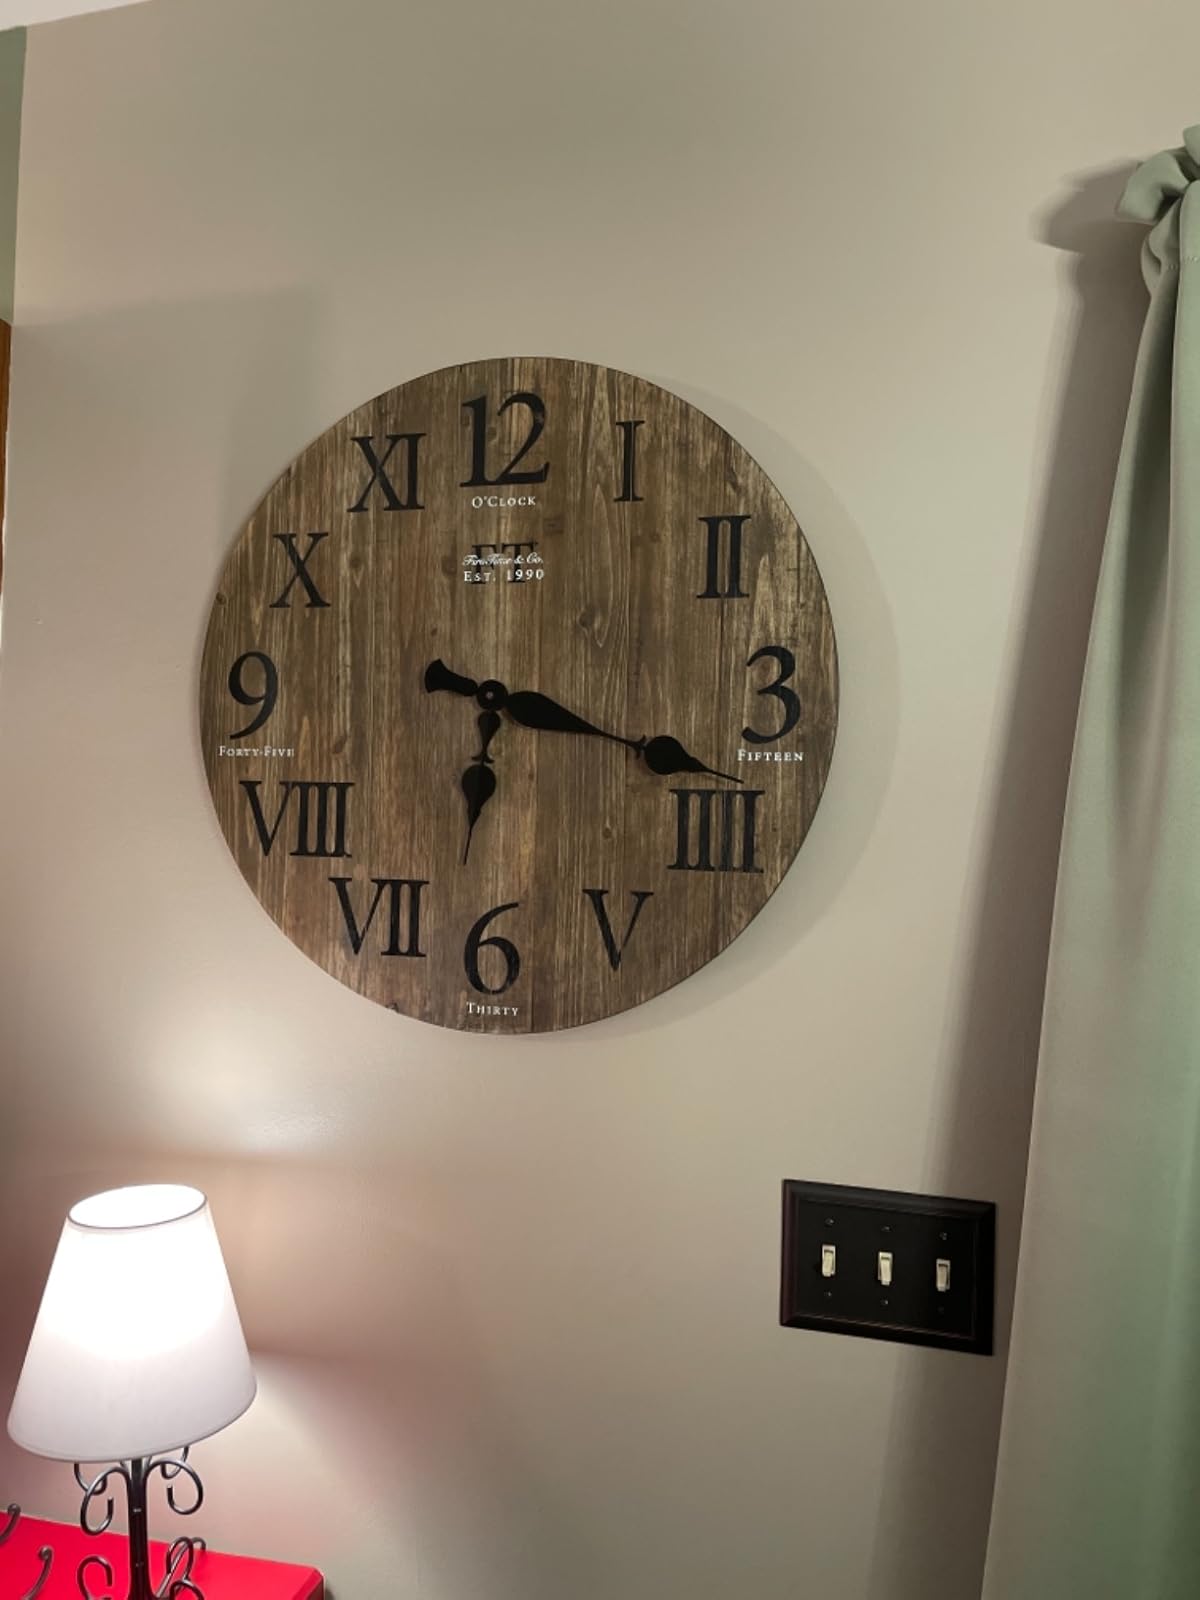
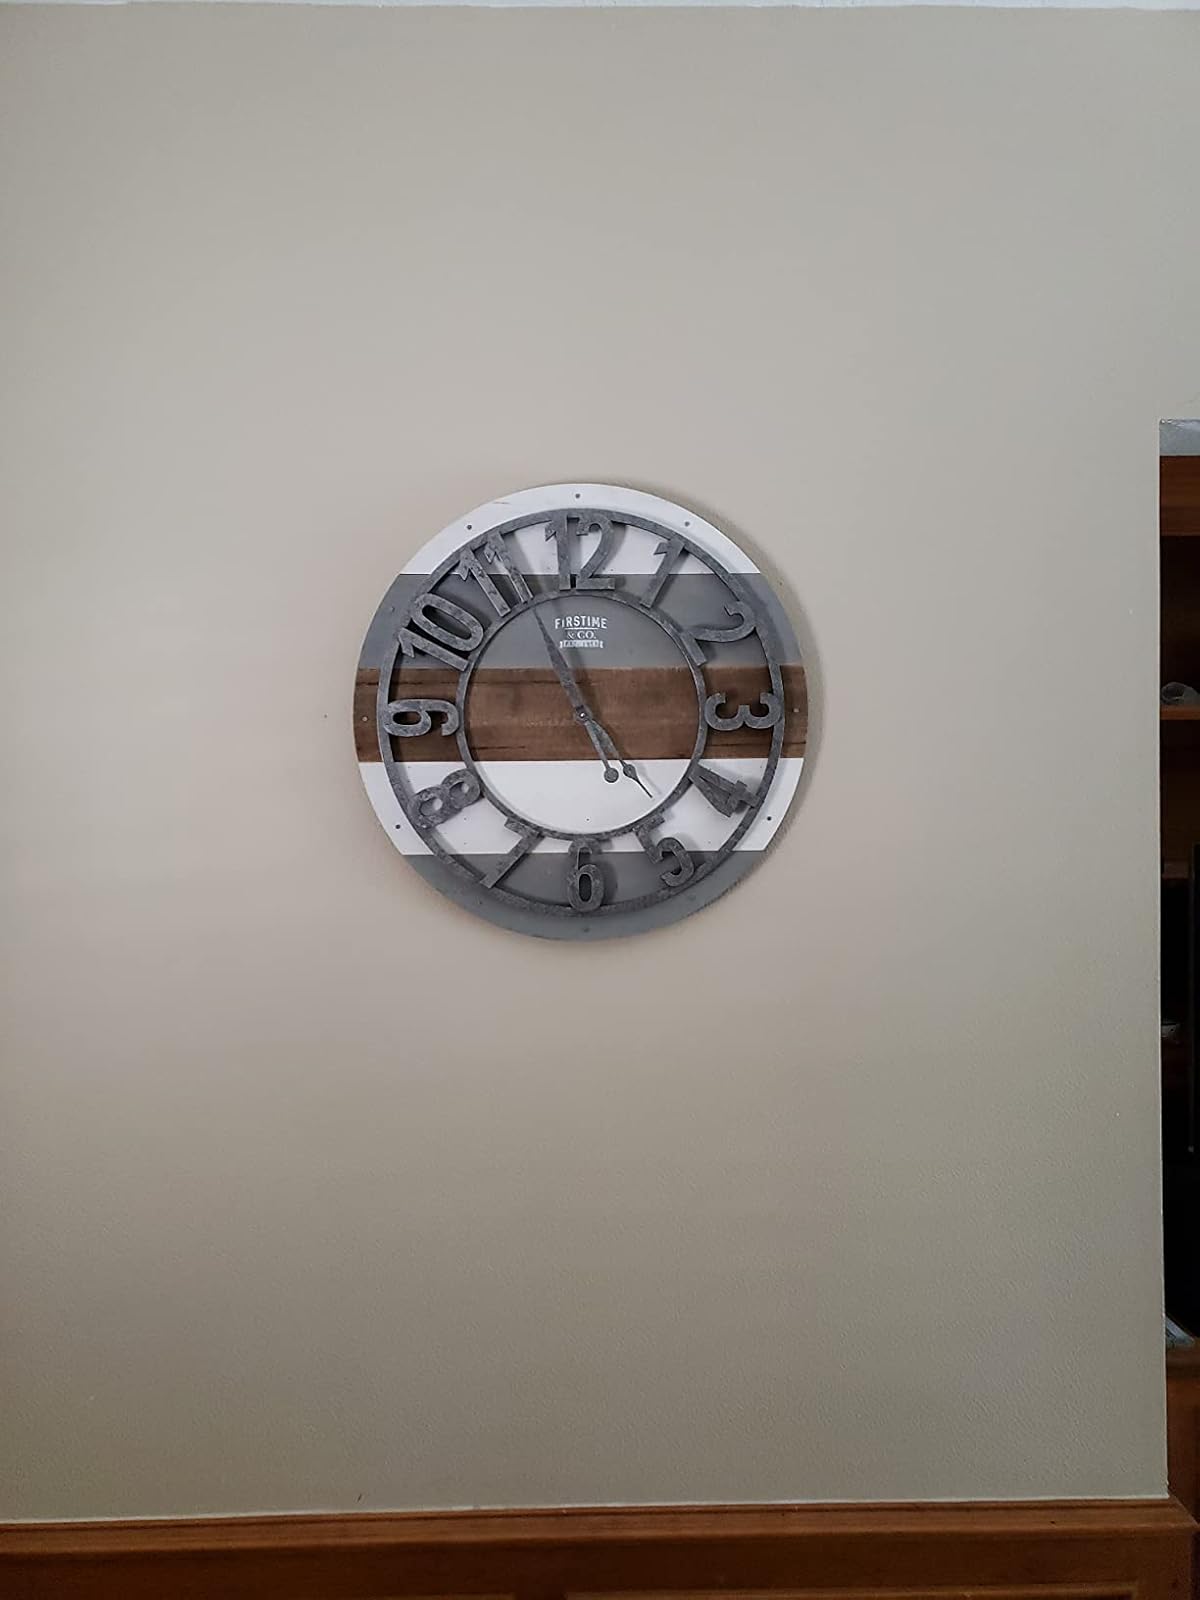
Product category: clock
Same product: no